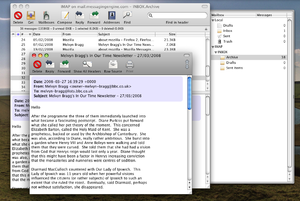
GNUMail est un client de messagerie libre pour les utilisateurs de GNUstep et les utilisateurs de Cocoa. Il a été le client de messagerie officiel de GNUstep et inspiré par Mail.app de NeXT.